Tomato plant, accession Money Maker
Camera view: vertical (180 deg); turntable rotation: 150 degrees
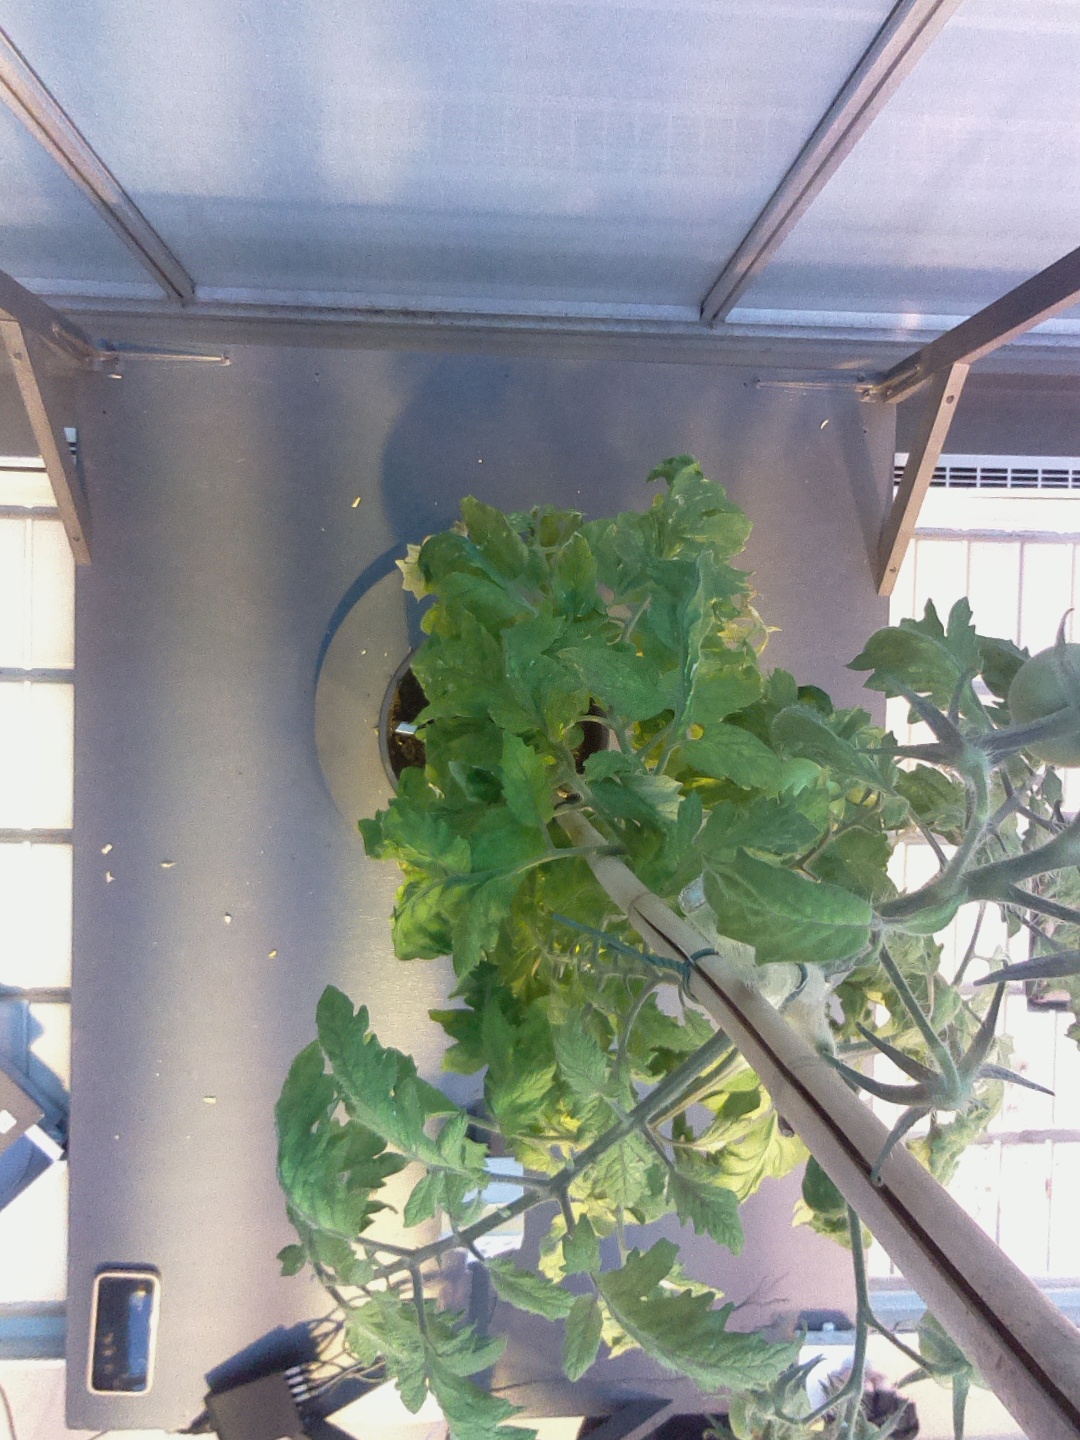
BBCH growth stage 78: 80% -90% of final fruit size